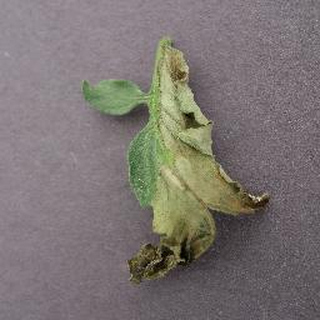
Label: tomato_late_blight